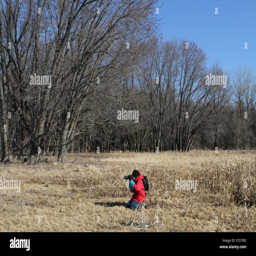
a person kneeling in a field taking pictures